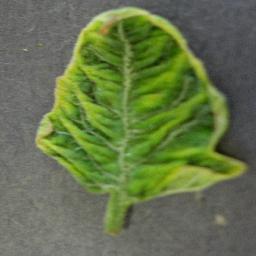
Label: Tomato___Tomato_Yellow_Leaf_Curl_Virus